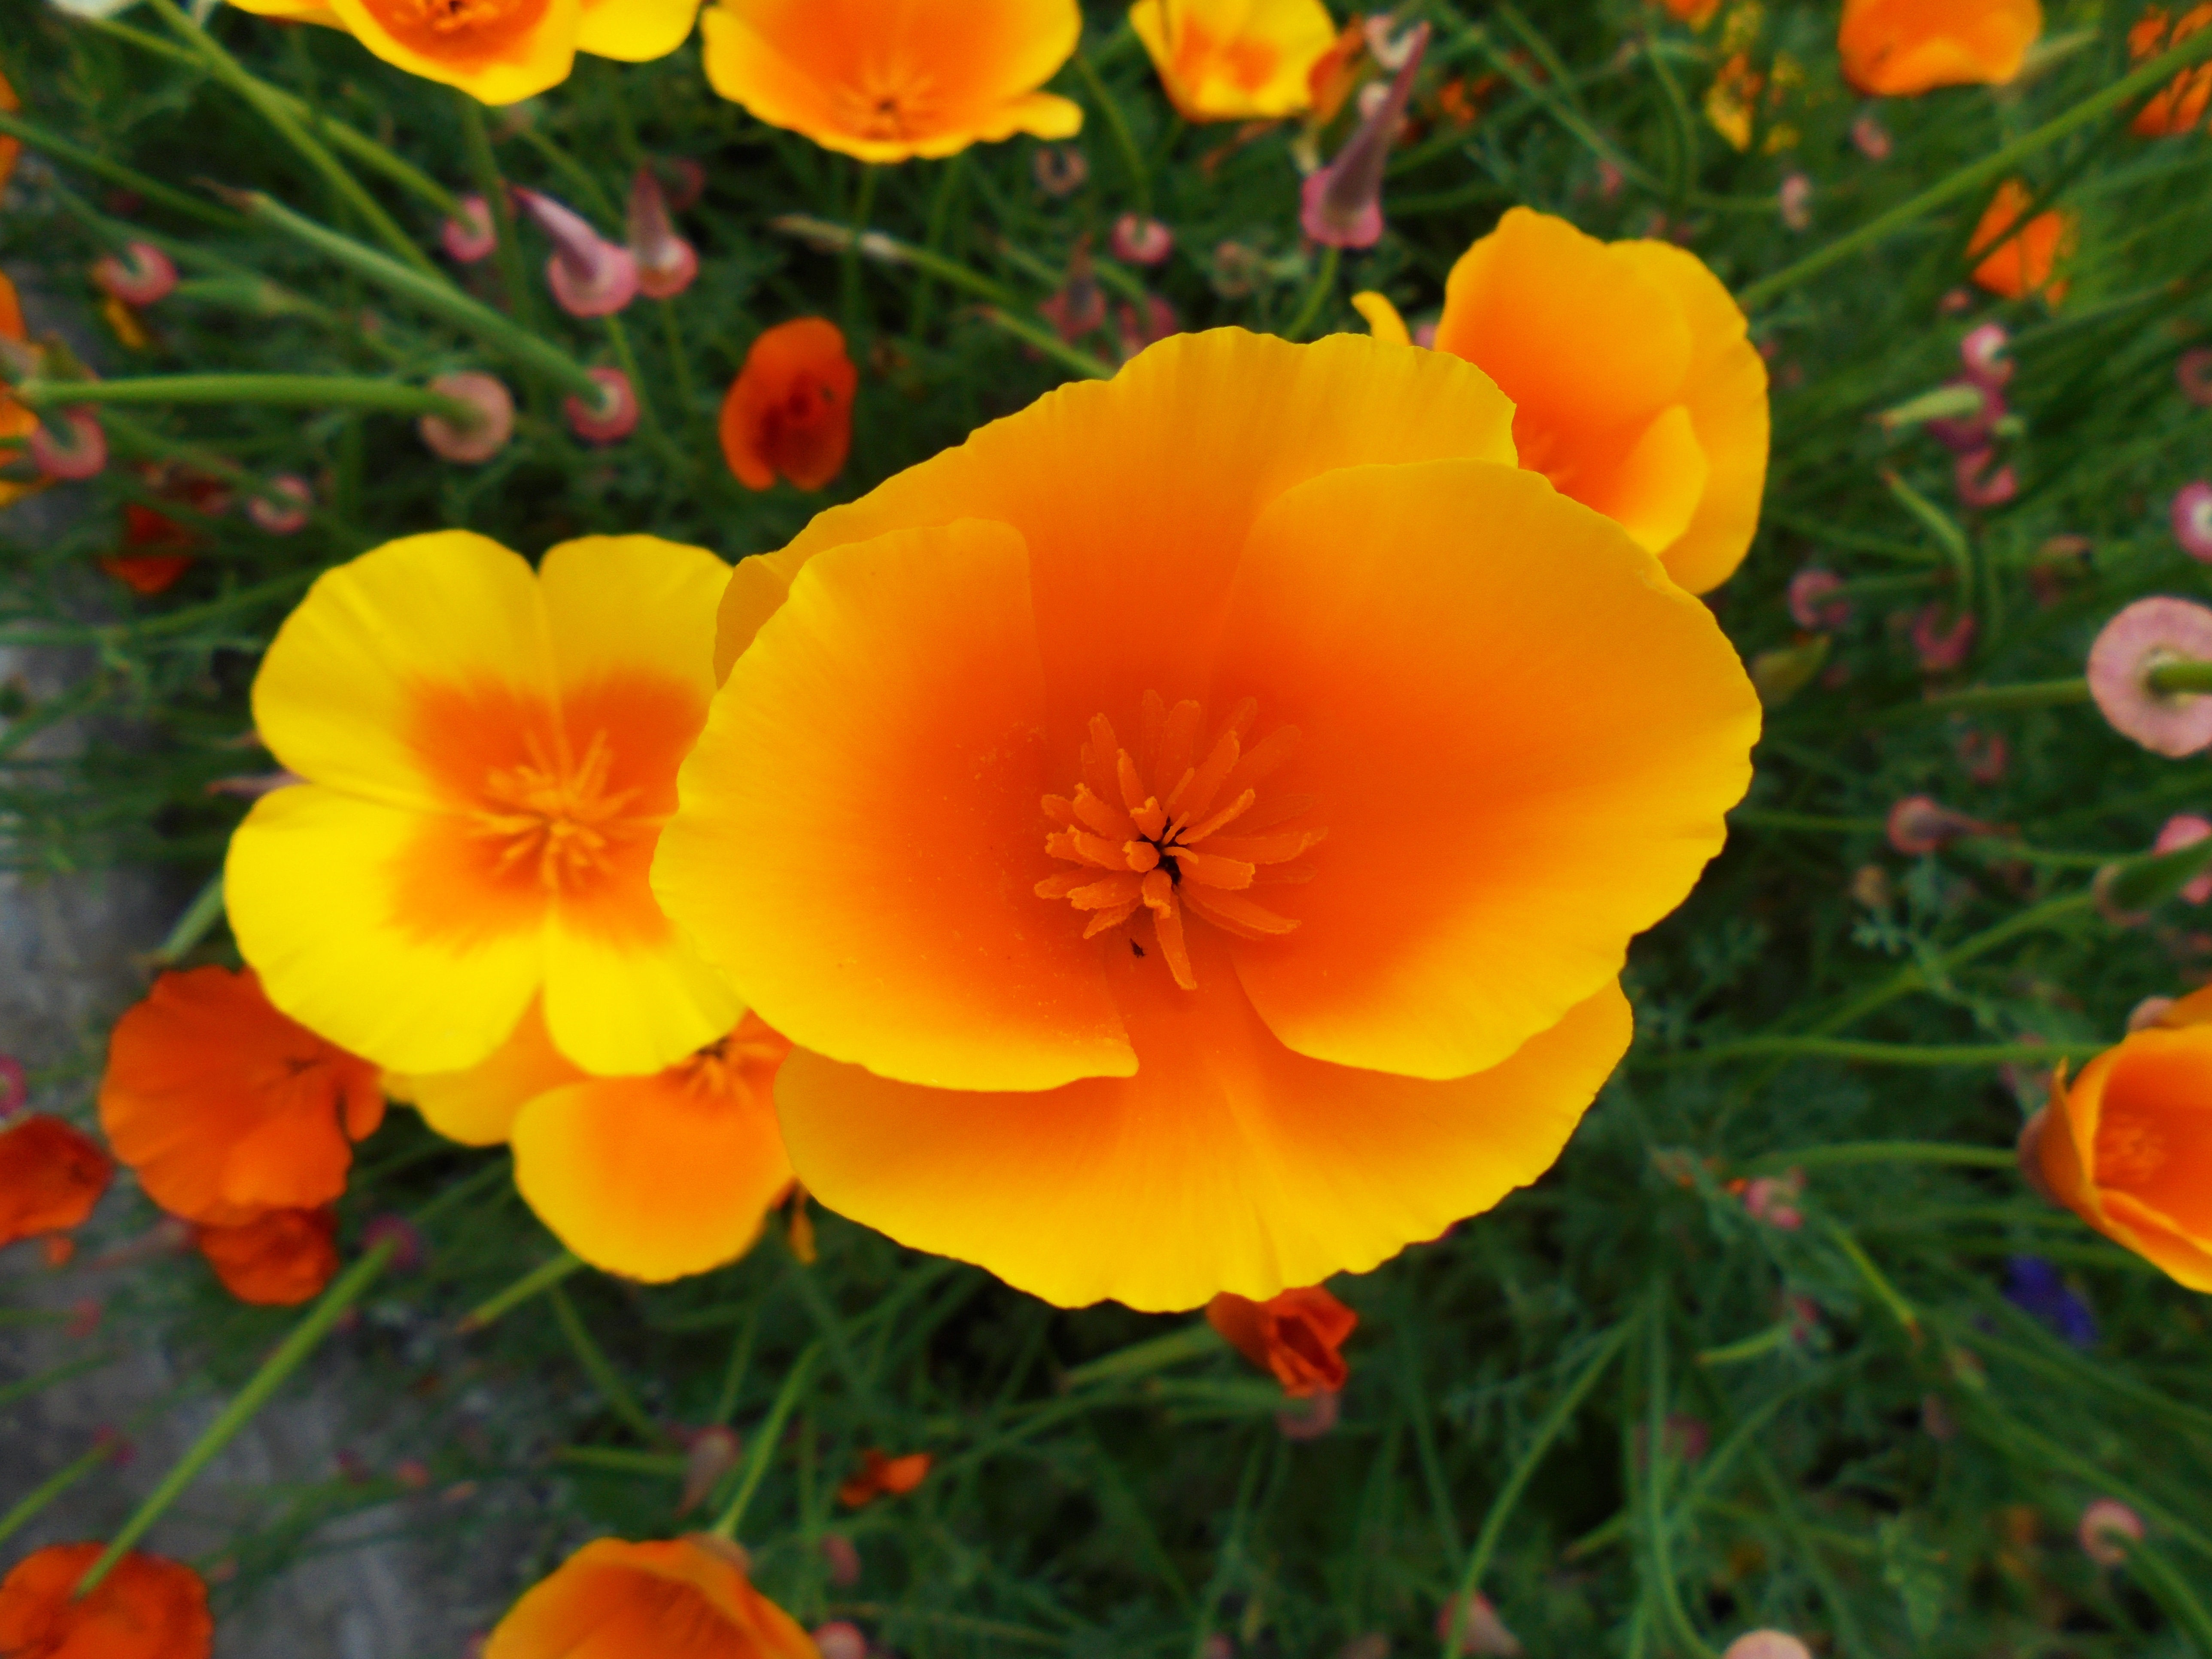
nature, plant, flower, petal, orange, botany, colorful, yellow, flora, wild flower, wildflower, poppy, macro photography, flowering plant, eschscholzia californica, annual plant, land plant, poppy family